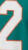
Number: 2